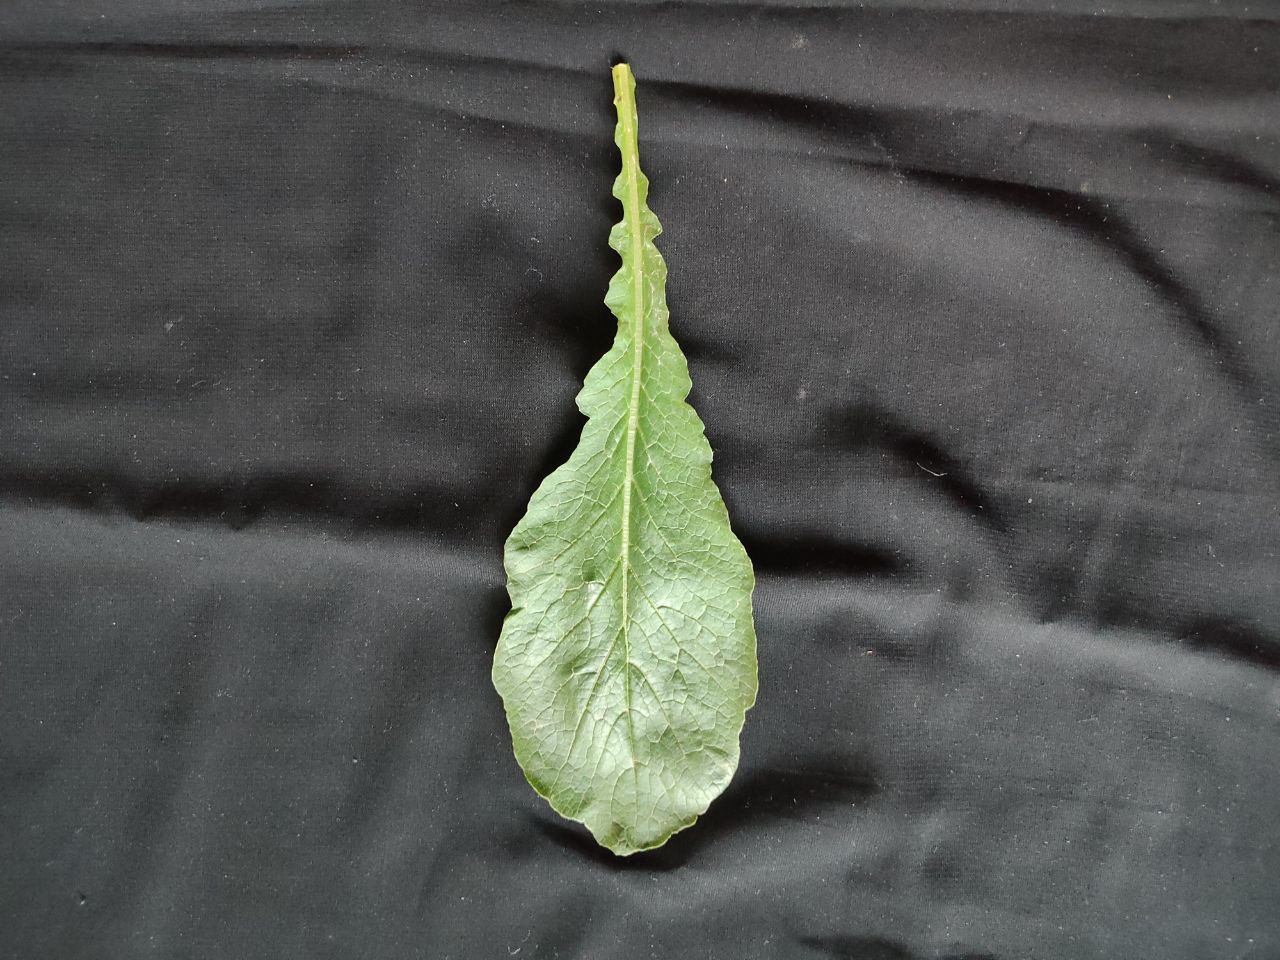
Label: Fresh leaf